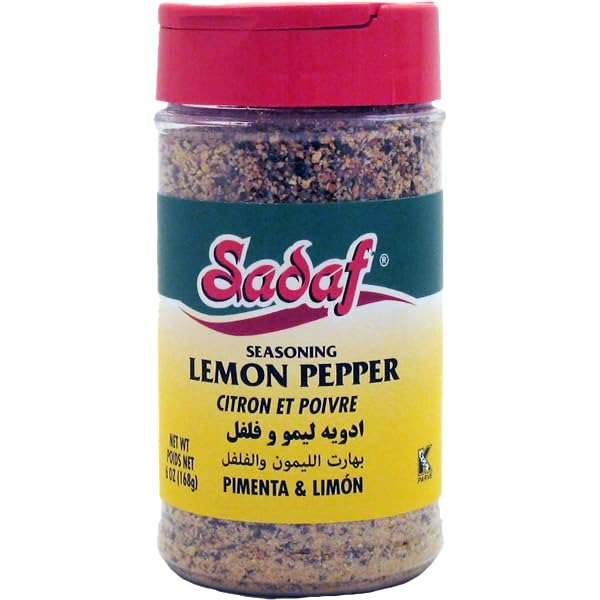
Item Name: Sadaf Lemon Pepper Seasoning - Lemon Pepper for Cooking and Food Seasoning - Lemon Pepper Spice - Kosher & Halal - Vegetarian - 6 oz Pet Bottle with Shaker Top
Bullet Point 1: BOLD & ZETSY FLAVOR: Infuse your dishes with the tangy and aromatic blend of lemon and black pepper, adding a burst of flavor to your favorite recipes. Ideal to transform ordinary dishes into extraordinary culinary creations
Bullet Point 2: VERSATILE SEASONING: Elevate a variety of dishes including poultry, seafood, vegetables, and salads with the vibrant and refreshing taste of Sadaf Lemon Pepper Seasoning. The perfect addition to your pantry
Bullet Point 3: KOSHER AND HALAL: Enjoy peace of mind knowing that our seasoning is produced in accordance with Kosher and Halal standards, catering to diverse dietary preferences.
Bullet Point 4: CONVENIENT PACKAGING: Our 6 oz PET bottle with a shaker top makes it easy to measure and dispense the perfect amount of cinnamon. Say goodbye to messy spills and enjoy hassle-free seasoning.
Bullet Point 5: ALLERGEN: Packed on shared equipment with wheat, tree nuts, soy and sesame.
Value: 1.0
Unit: Count

Price: 10.99